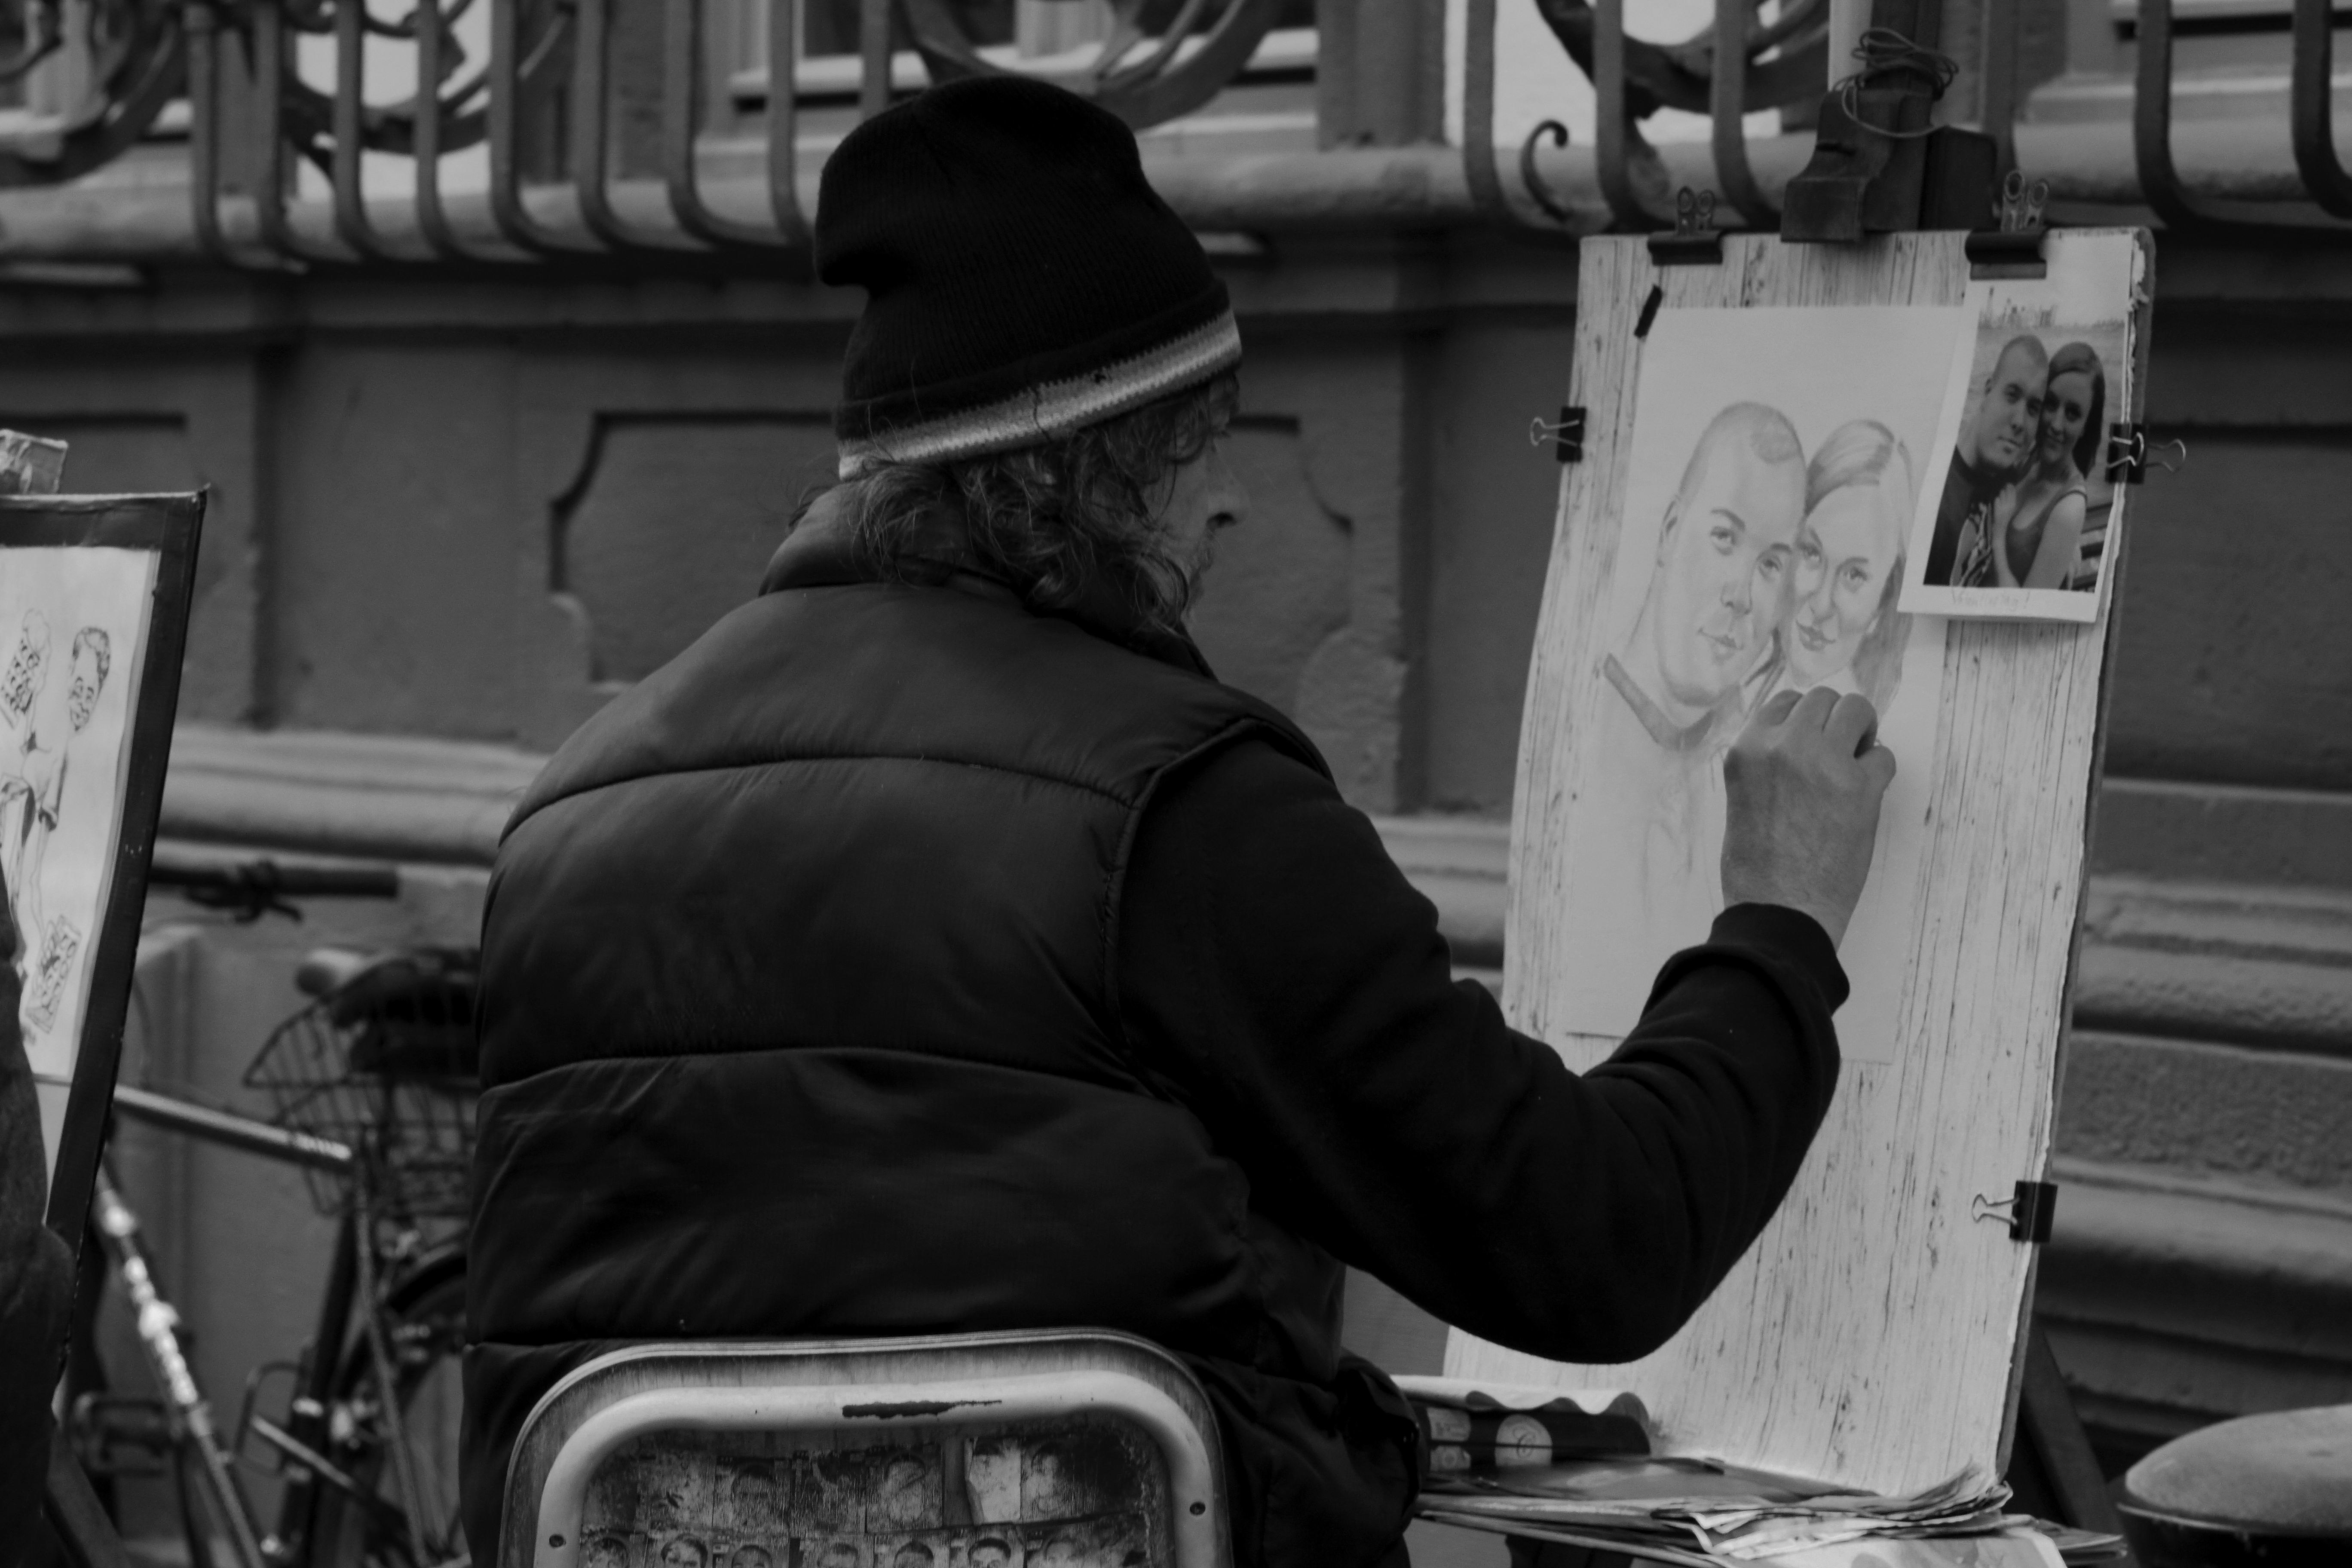
black and white, people, road, white, street, sitting, artist, heidelberg, black, monochrome, bw, blackandwhite, blackwhite, painter, drawing, infrastructure, germany, alemania, allemagne, sw, schwarzweiss, streetartist, maler, schwarzweis, streetscene, germania, leute, strassenszene, kurpfalz, badenwurtemberg, schwarzweissfotografie, publicplace, ffentlicherplatz, streetphotograhpy, schwarzweisfotografie, badenw rttemberg, k nstler, strassenk nstler, zeichner, strassenmaler, monochrome photography, film noir